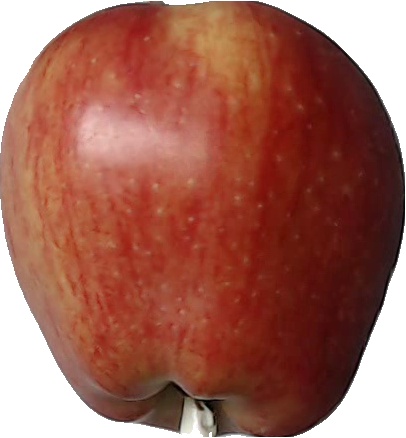
Label: apple_red_1